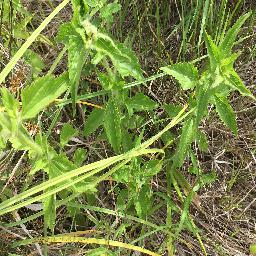
Label: siam_weed